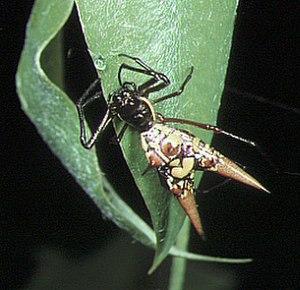
Micrathena sexspinosa est une espèce d'araignées aranéomorphes de la famille des Araneidae.